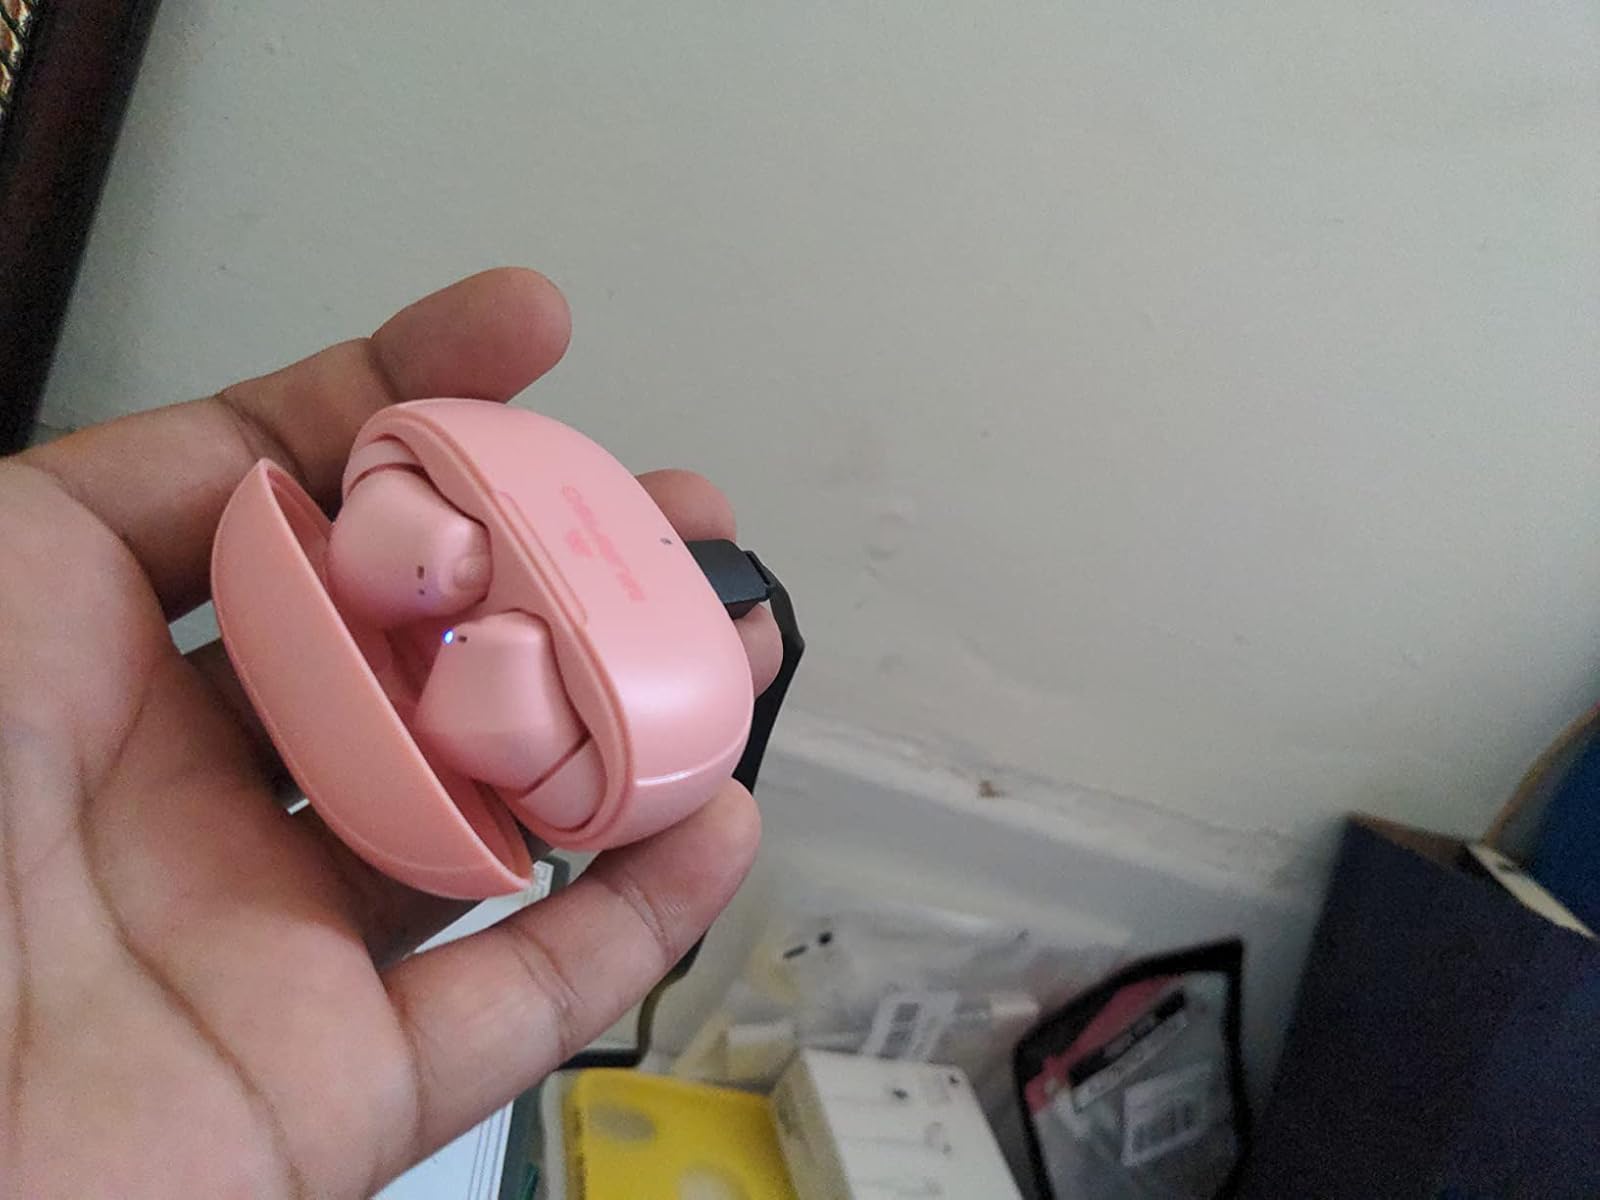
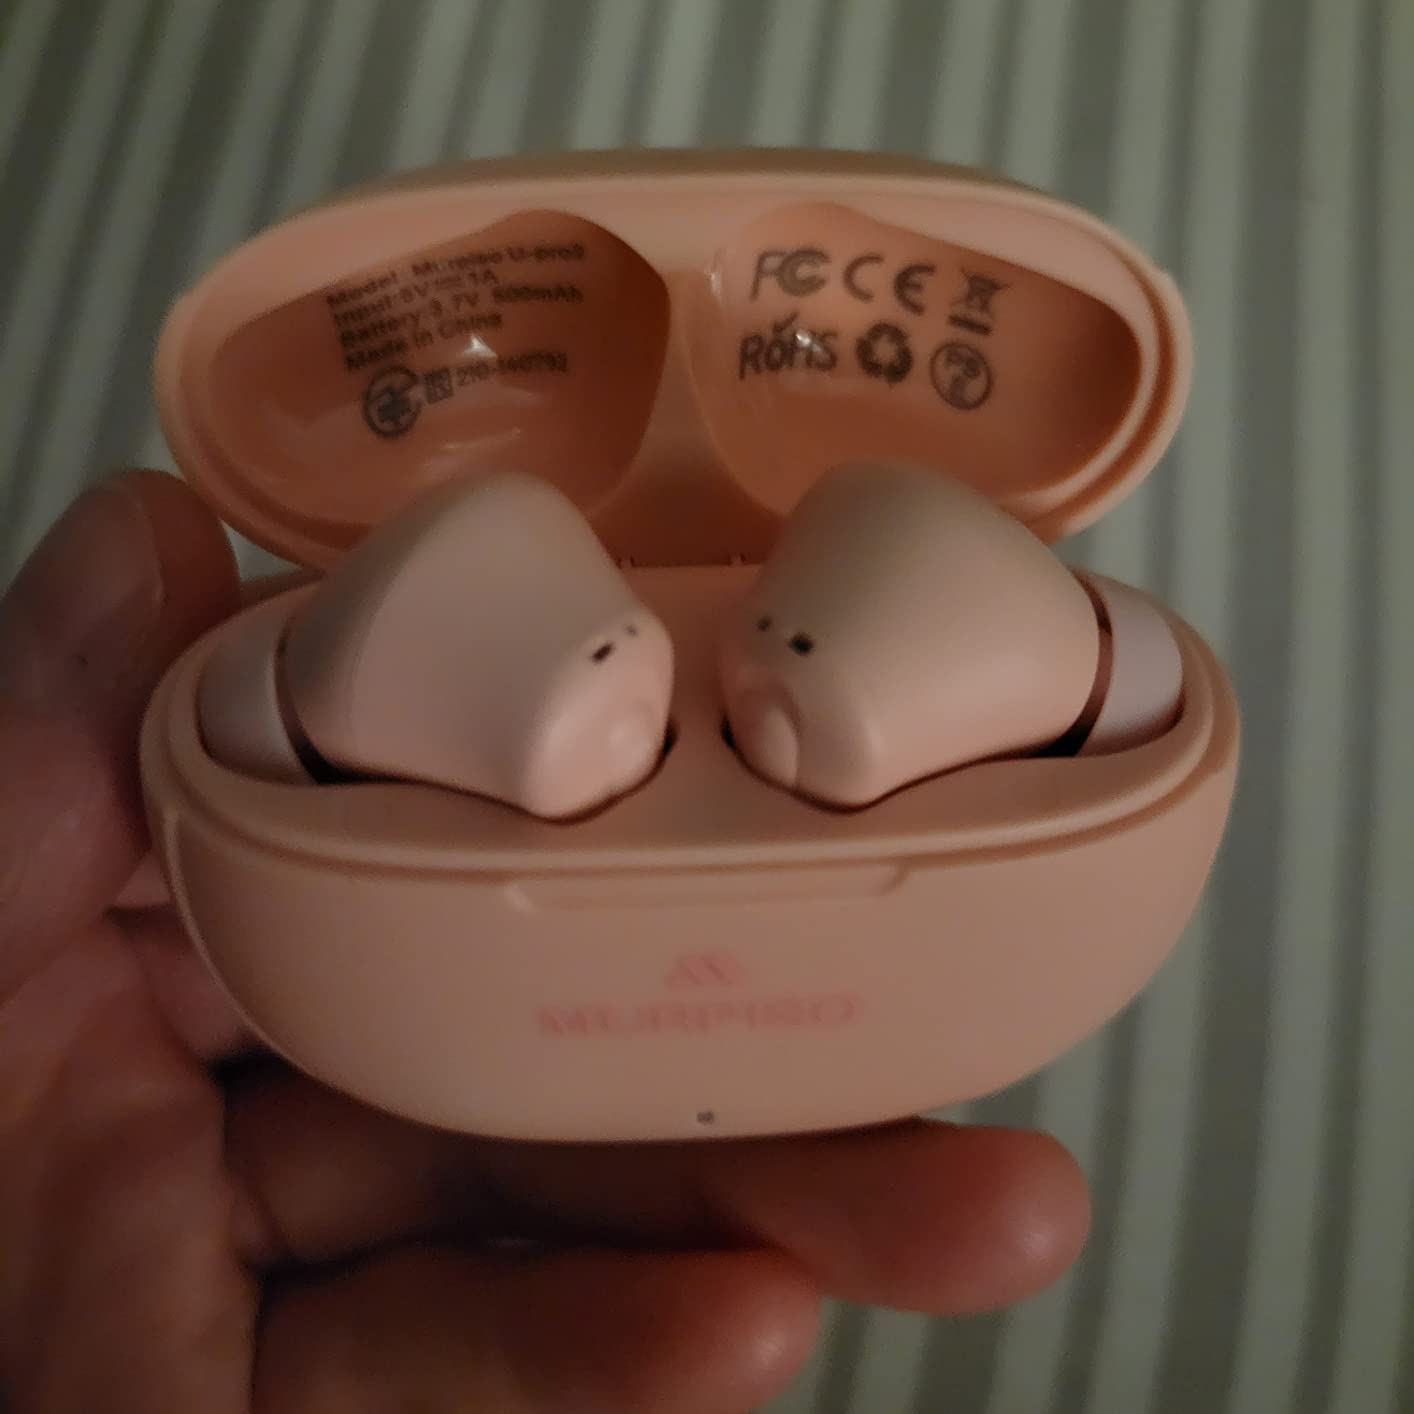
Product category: earbuds
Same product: yes